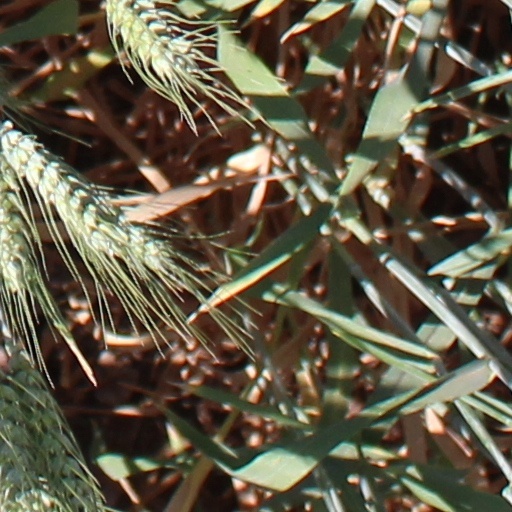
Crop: wheat